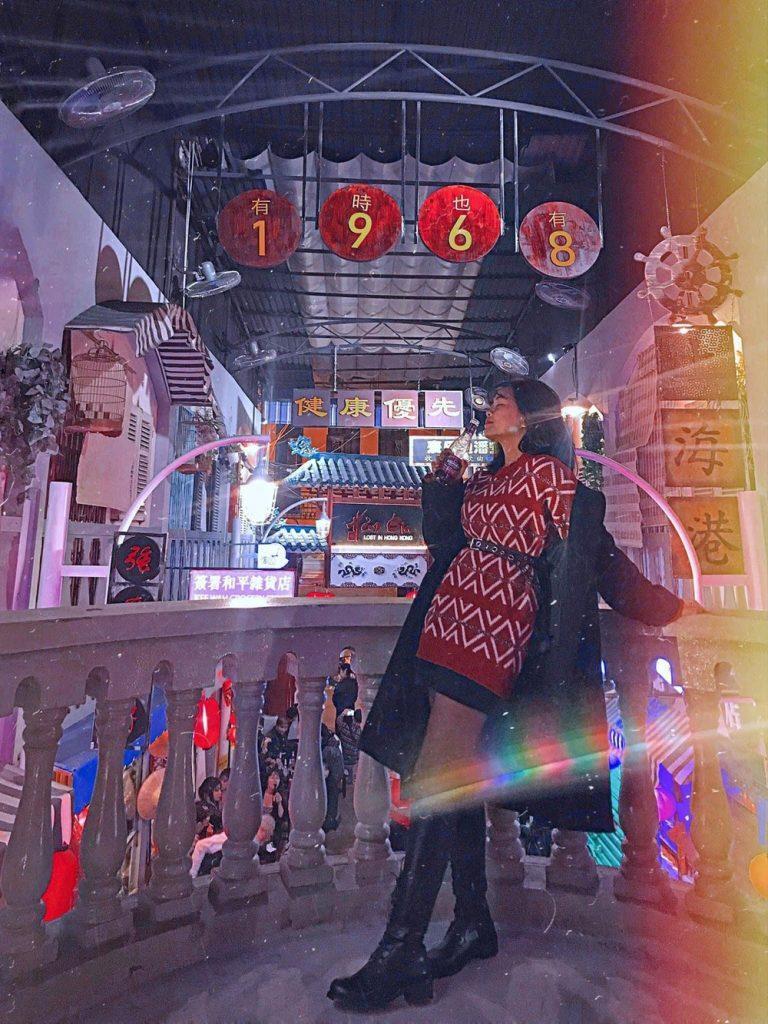
có một cô gái mặc áo khoác đen đang đứng ở bên lan can một toà nhà